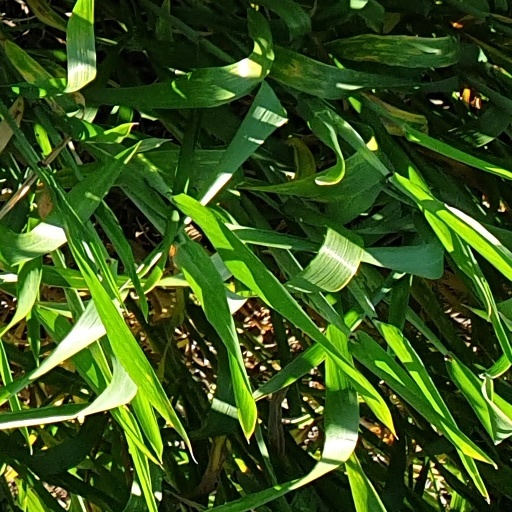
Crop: wheat